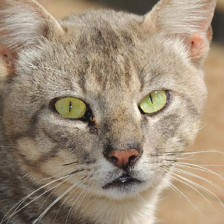
Label: animals